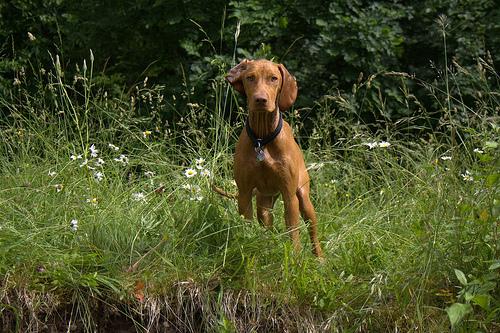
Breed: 210-n000048-vizsla